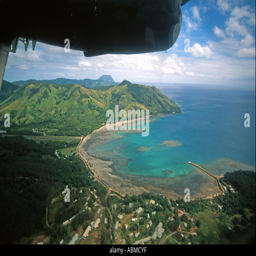
view from an airplane of the island